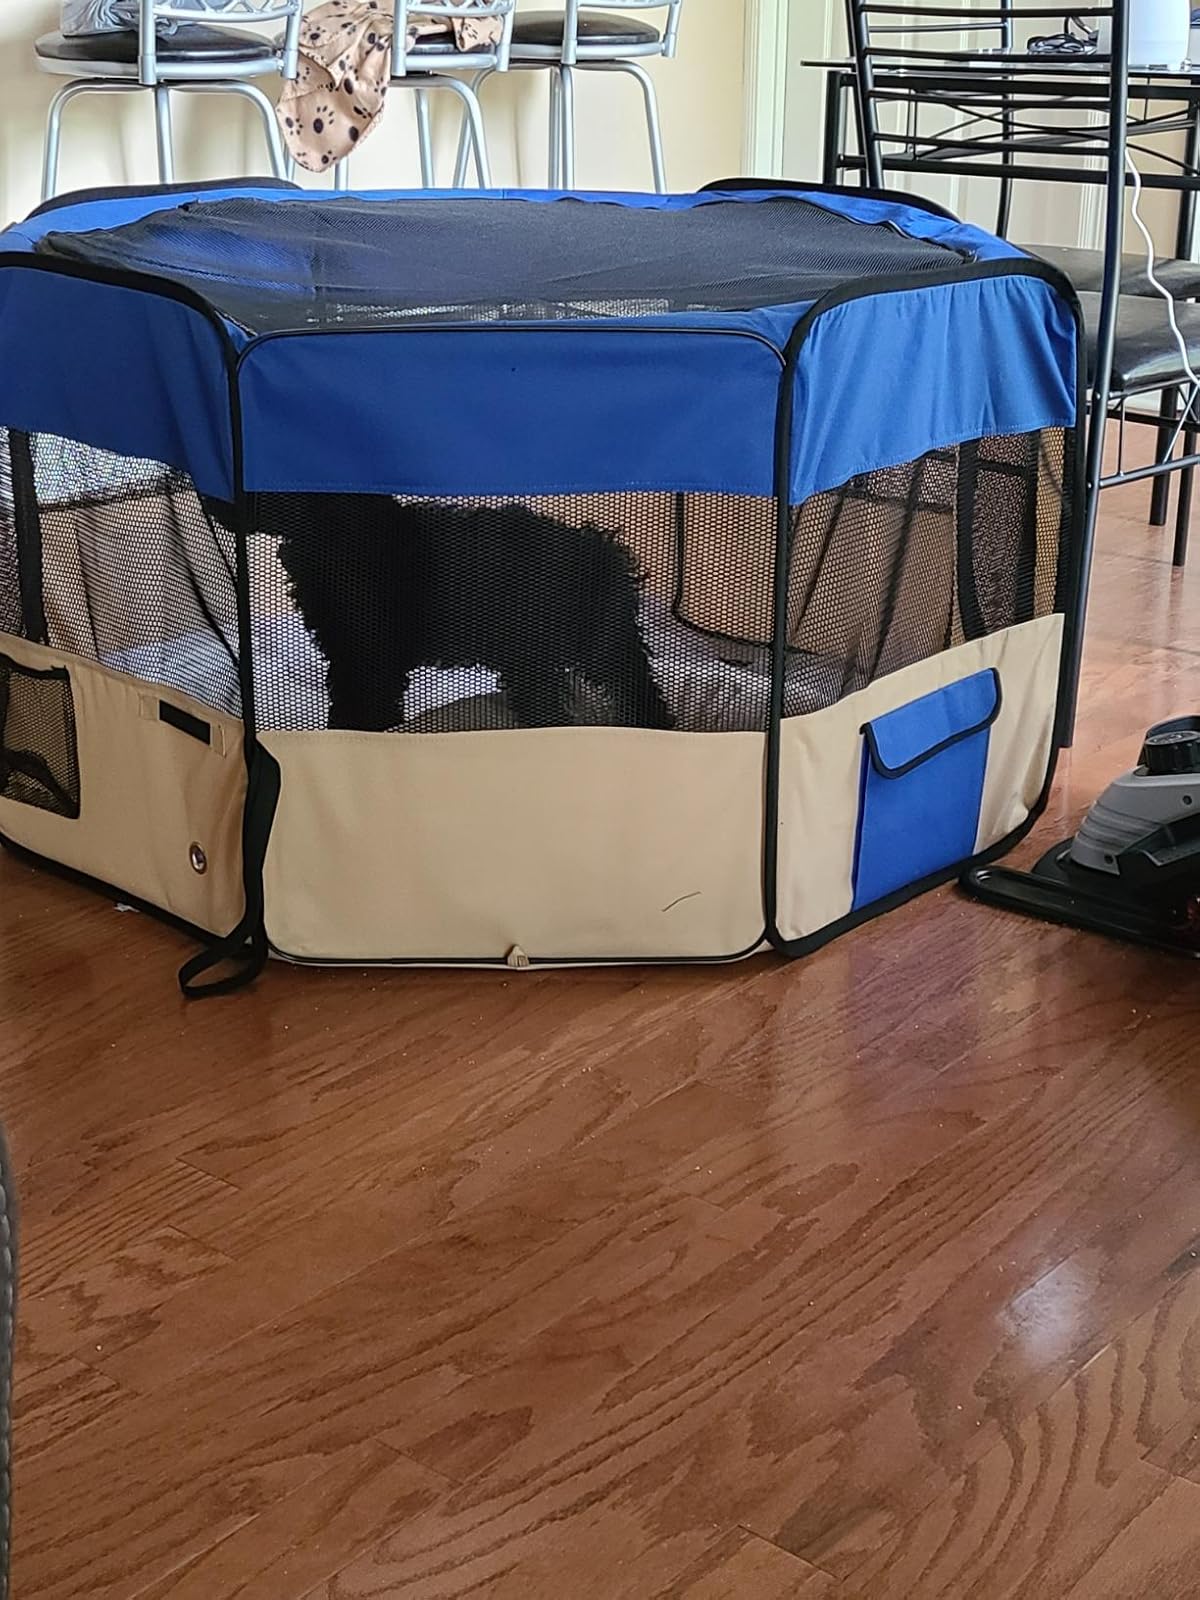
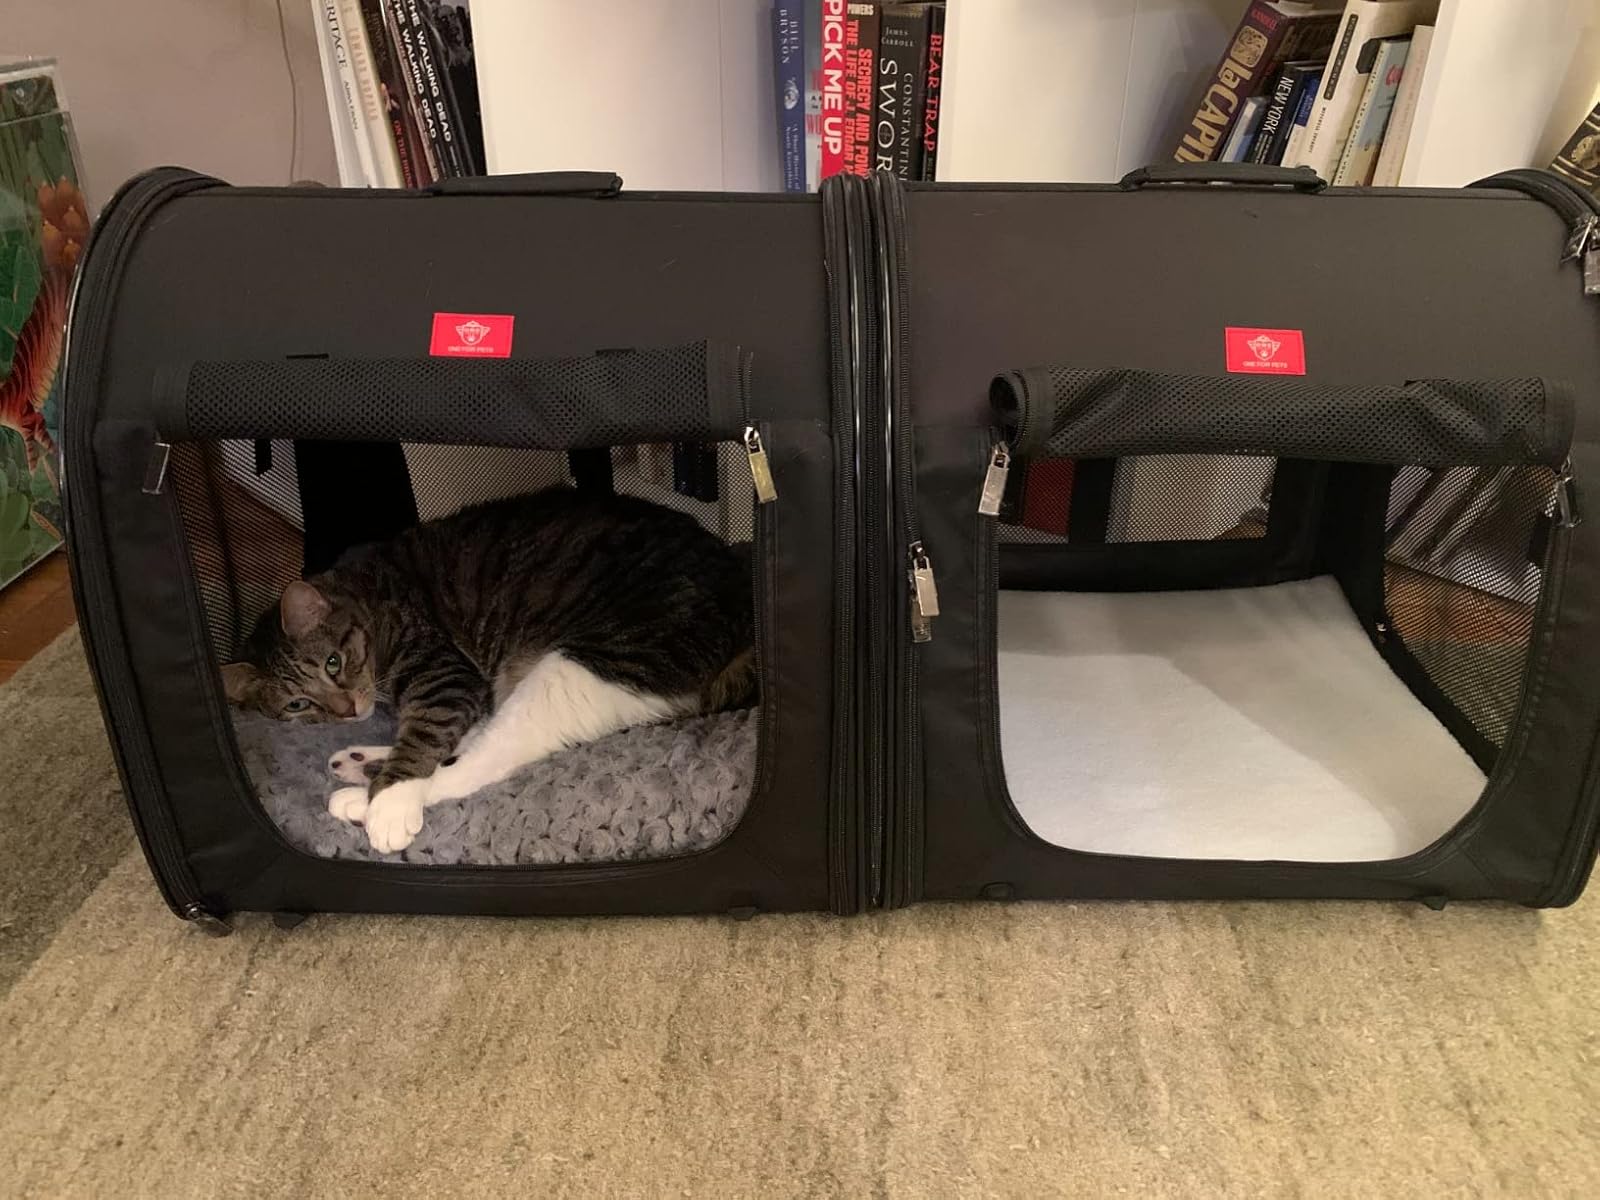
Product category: items_kennel
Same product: no